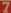
Number: 7